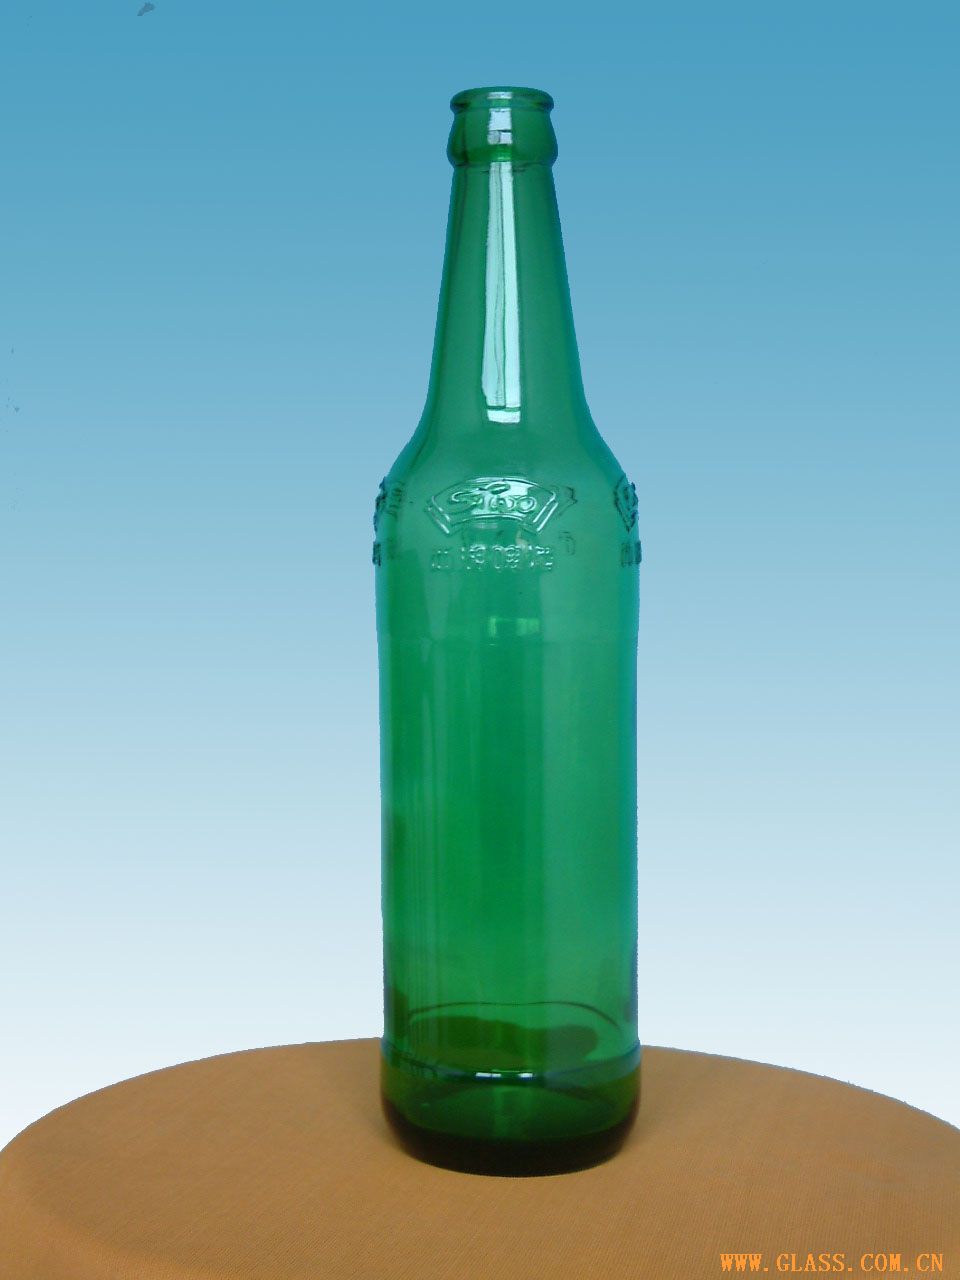
Waste category: glass